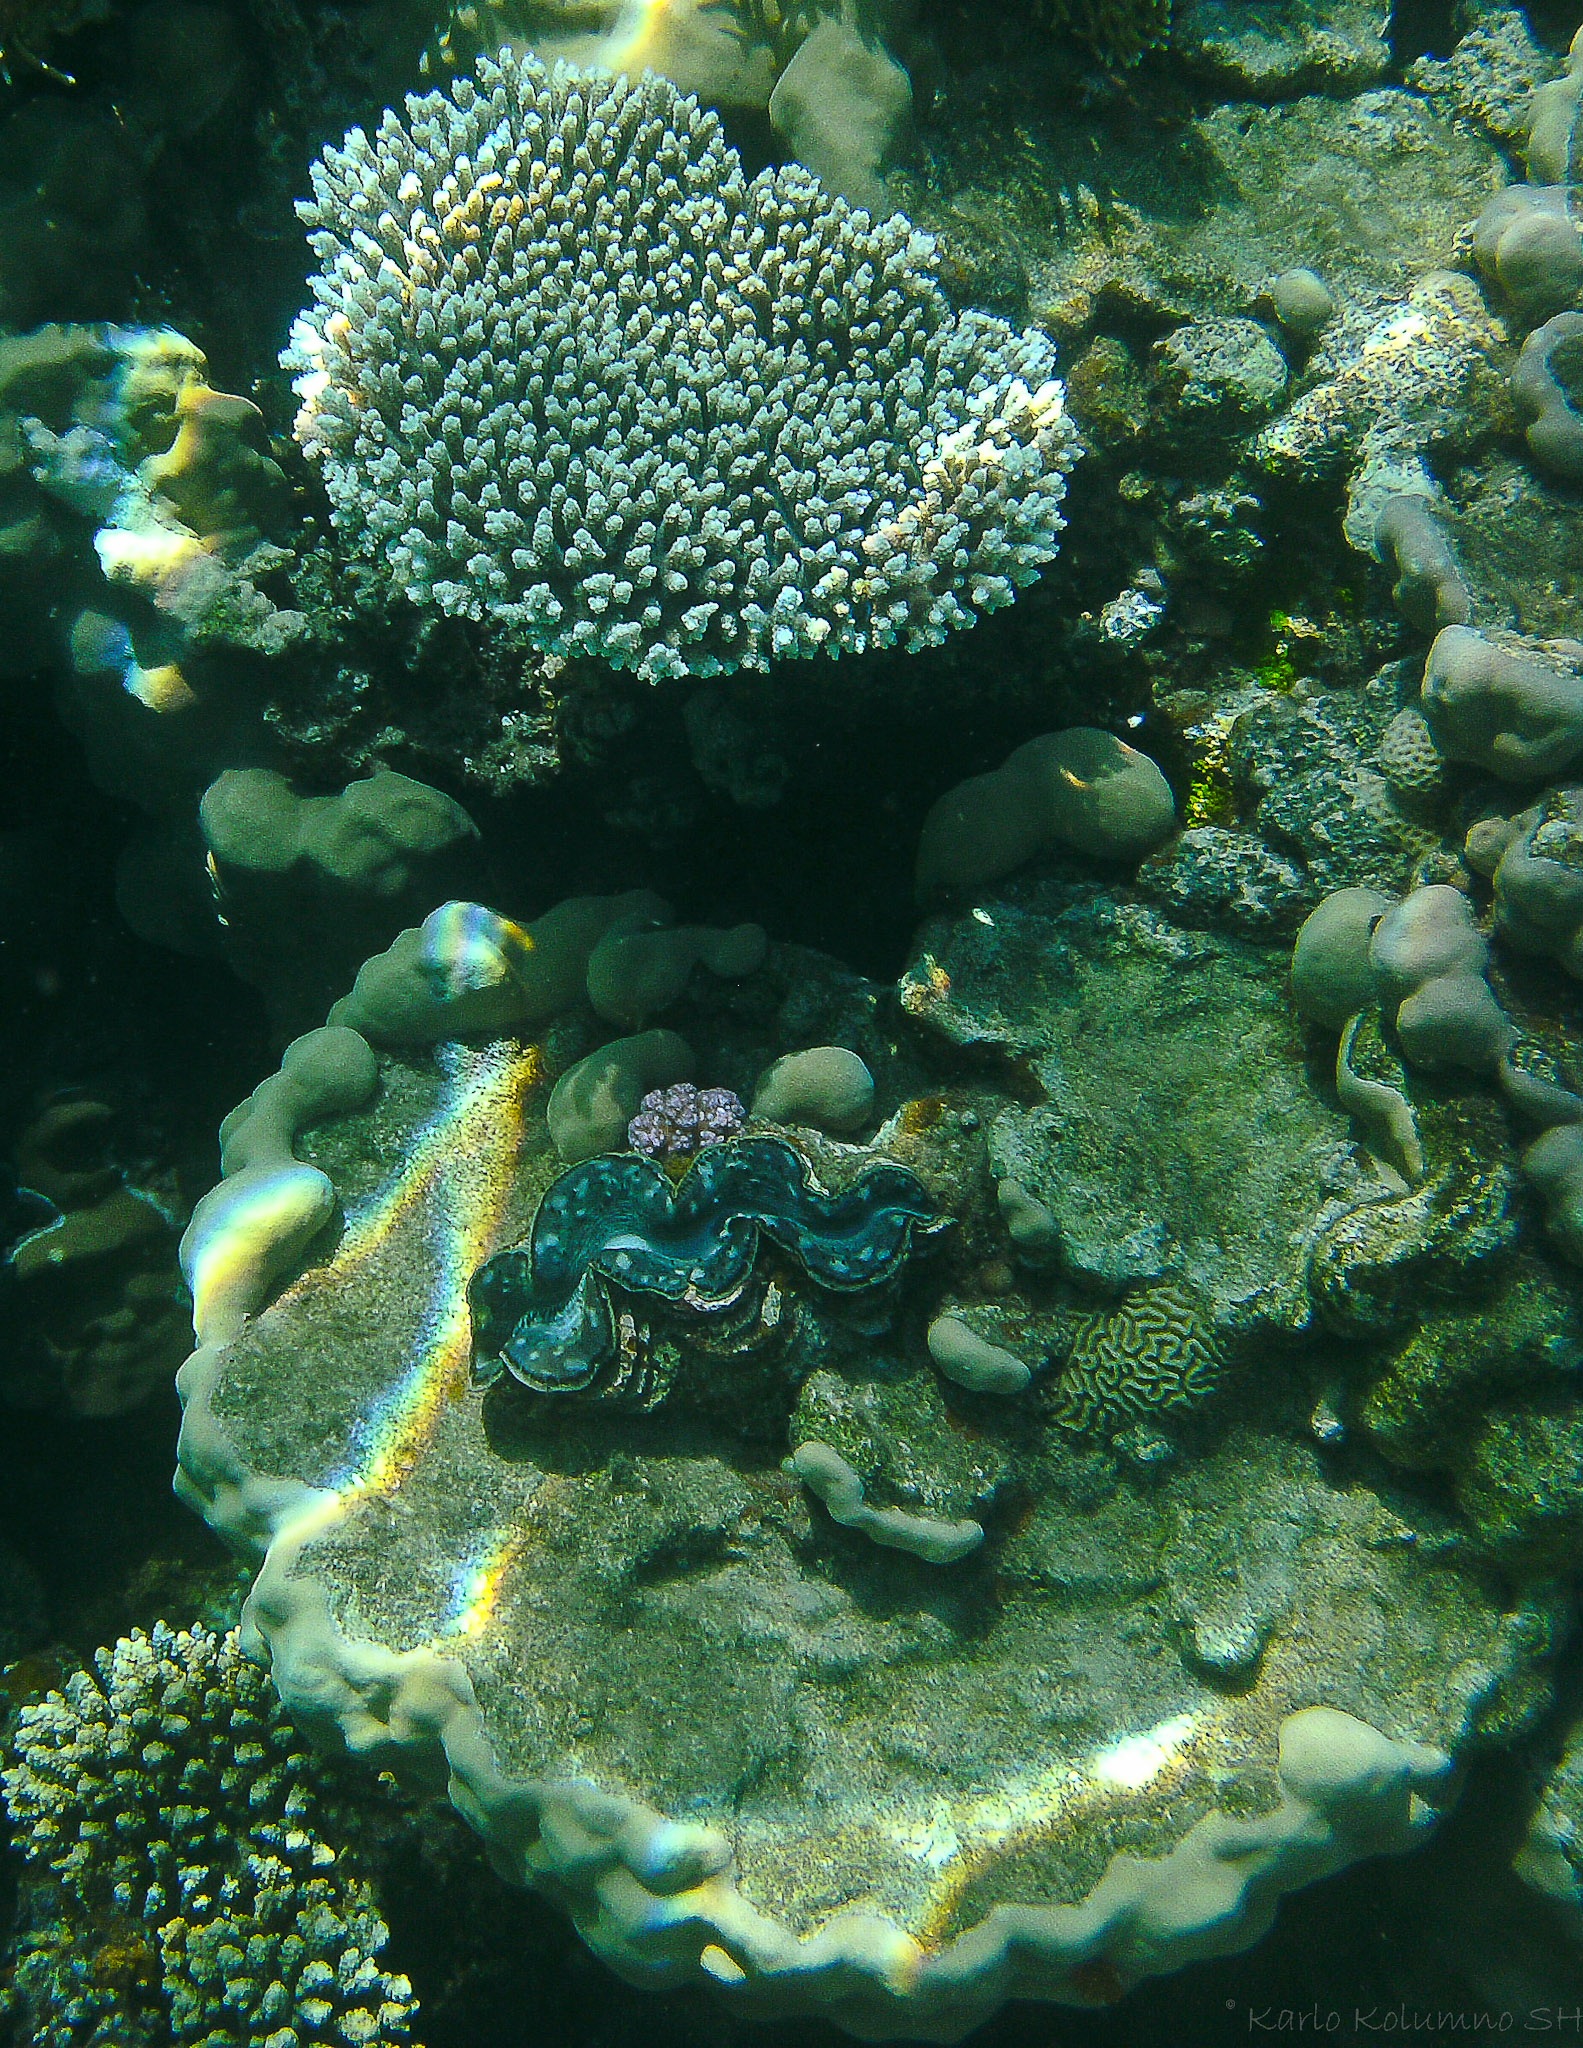
sea, water, nature, ocean, diving, underwater, biology, fish, coral, coral reef, invertebrate, marine life, reef, aquarium, habitat, underwater world, meeresbewohner, organism, underwater photography, natural environment, marine biology, coral reef fish, marine invertebrates, stony coral